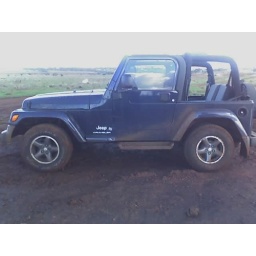
Takin jeepy out for a bit of a play in a (mostly) dried out river bed